Red Baron (aircraft)

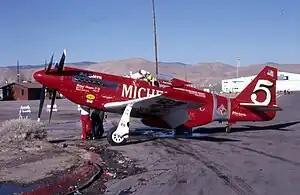
RB-51 in Reno Pits

The Red Baron was a North American P-51D Mustang NX7715C, original serial number . It raced from 1966 to 1973 under the names "Miss R.J." and "Roto-Finish Special", winning Unlimited Gold in 1972. In February 1974, it was purchased by Ed Browning of Red Baron Flying Service in Idaho Falls, Idaho and renamed the "Red Baron".